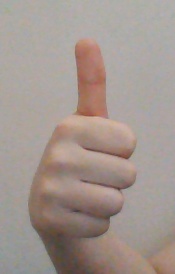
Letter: aleff